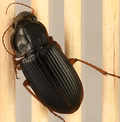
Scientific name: Harpalus pensylvanicus
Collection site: Konza Prairie Agroecosystem NEON (KONA), plot KONA_001